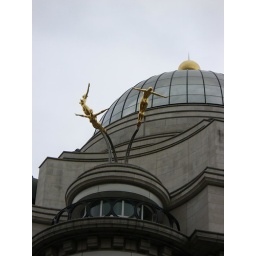
On a roof of a building near Piccadilly - it just caught my eye